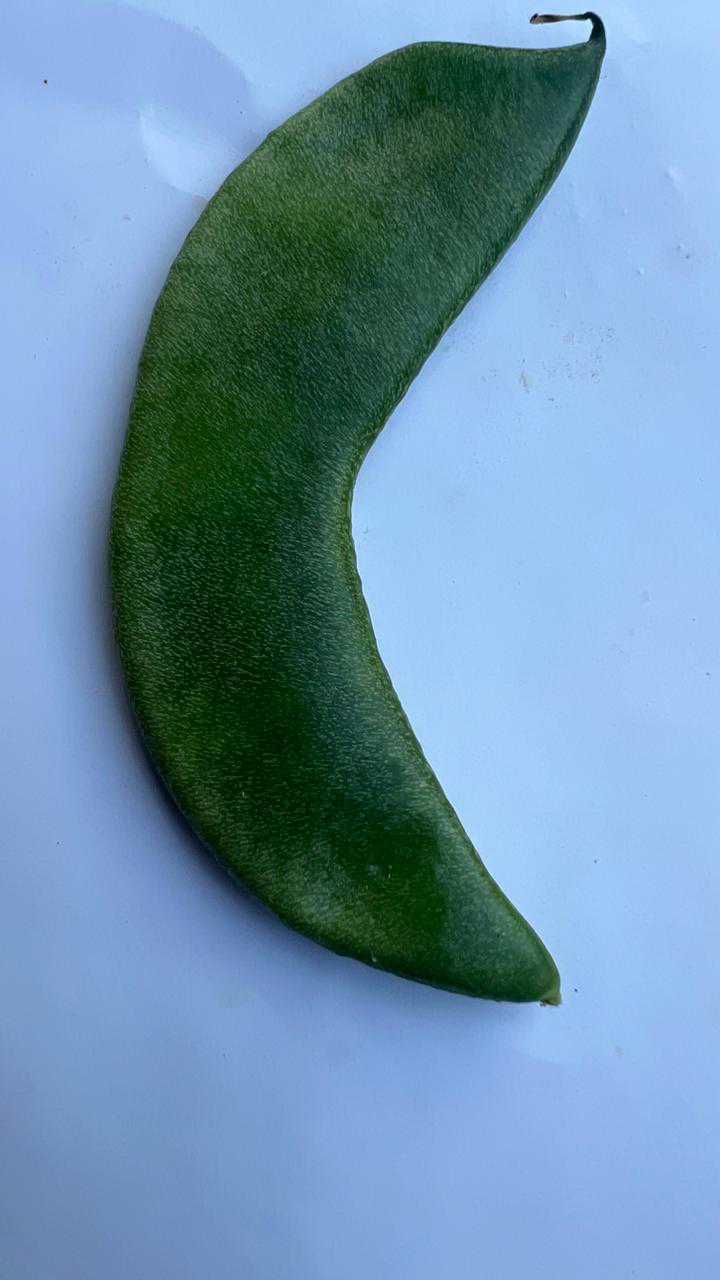
Label: Lablab purpureus